Military of the Mongol Empire

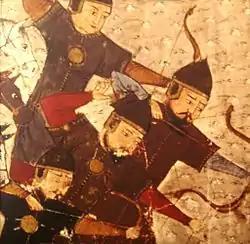
Mongol soldiers using bow, in "Jami al-Tawarikh" by Rashid al-Din, BnF. MS. Supplément Persan 1113. 1430–1434 AD.

Each Mongol soldier typically maintained three or four horses. Changing horses often allowed them to travel at high speed for days without stopping or wearing out the animals. When one horse became tired, the rider would dismount and rotate to another. By letting a tired horse keep up with the rest of the herd without a load, the strategy preserved mobility without overburdening the animal. The Mongols protected their horses in the same way as they did themselves, covering them with lamellar armor. Horse armor was divided into five parts and designed to protect every part of the horse, including the forehead, which had a specially crafted plate which was tied on each side of the neck.